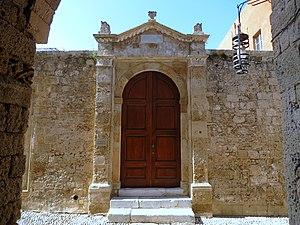
L’histoire des Juifs à Rhodes et dans le reste du Dodécanèse remonte à l'Antiquité. Ces Juifs romaniotes, appelés Rodezlis pendant la période turque, sont de nos jours peu présents sur leur île, Rhodes, en Grèce, mais leurs descendants maintiennent l'héritage communautaire à l'étranger.